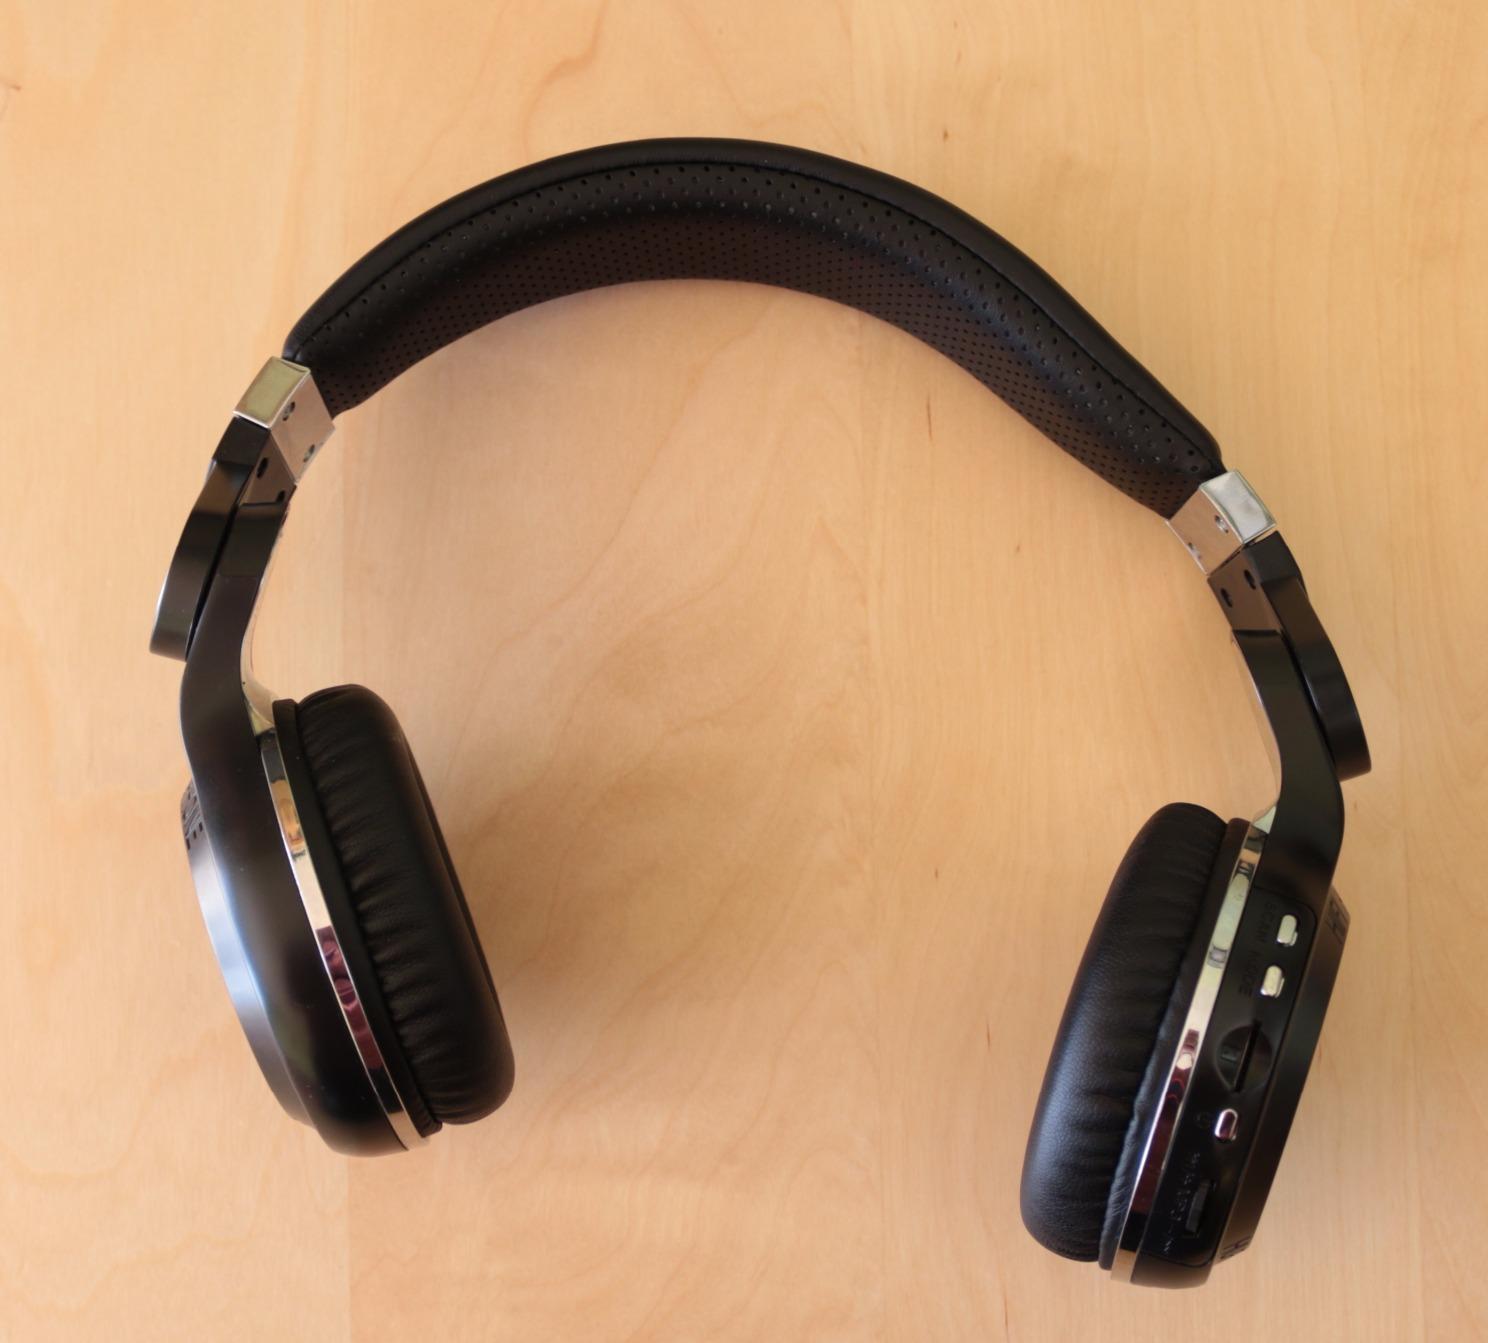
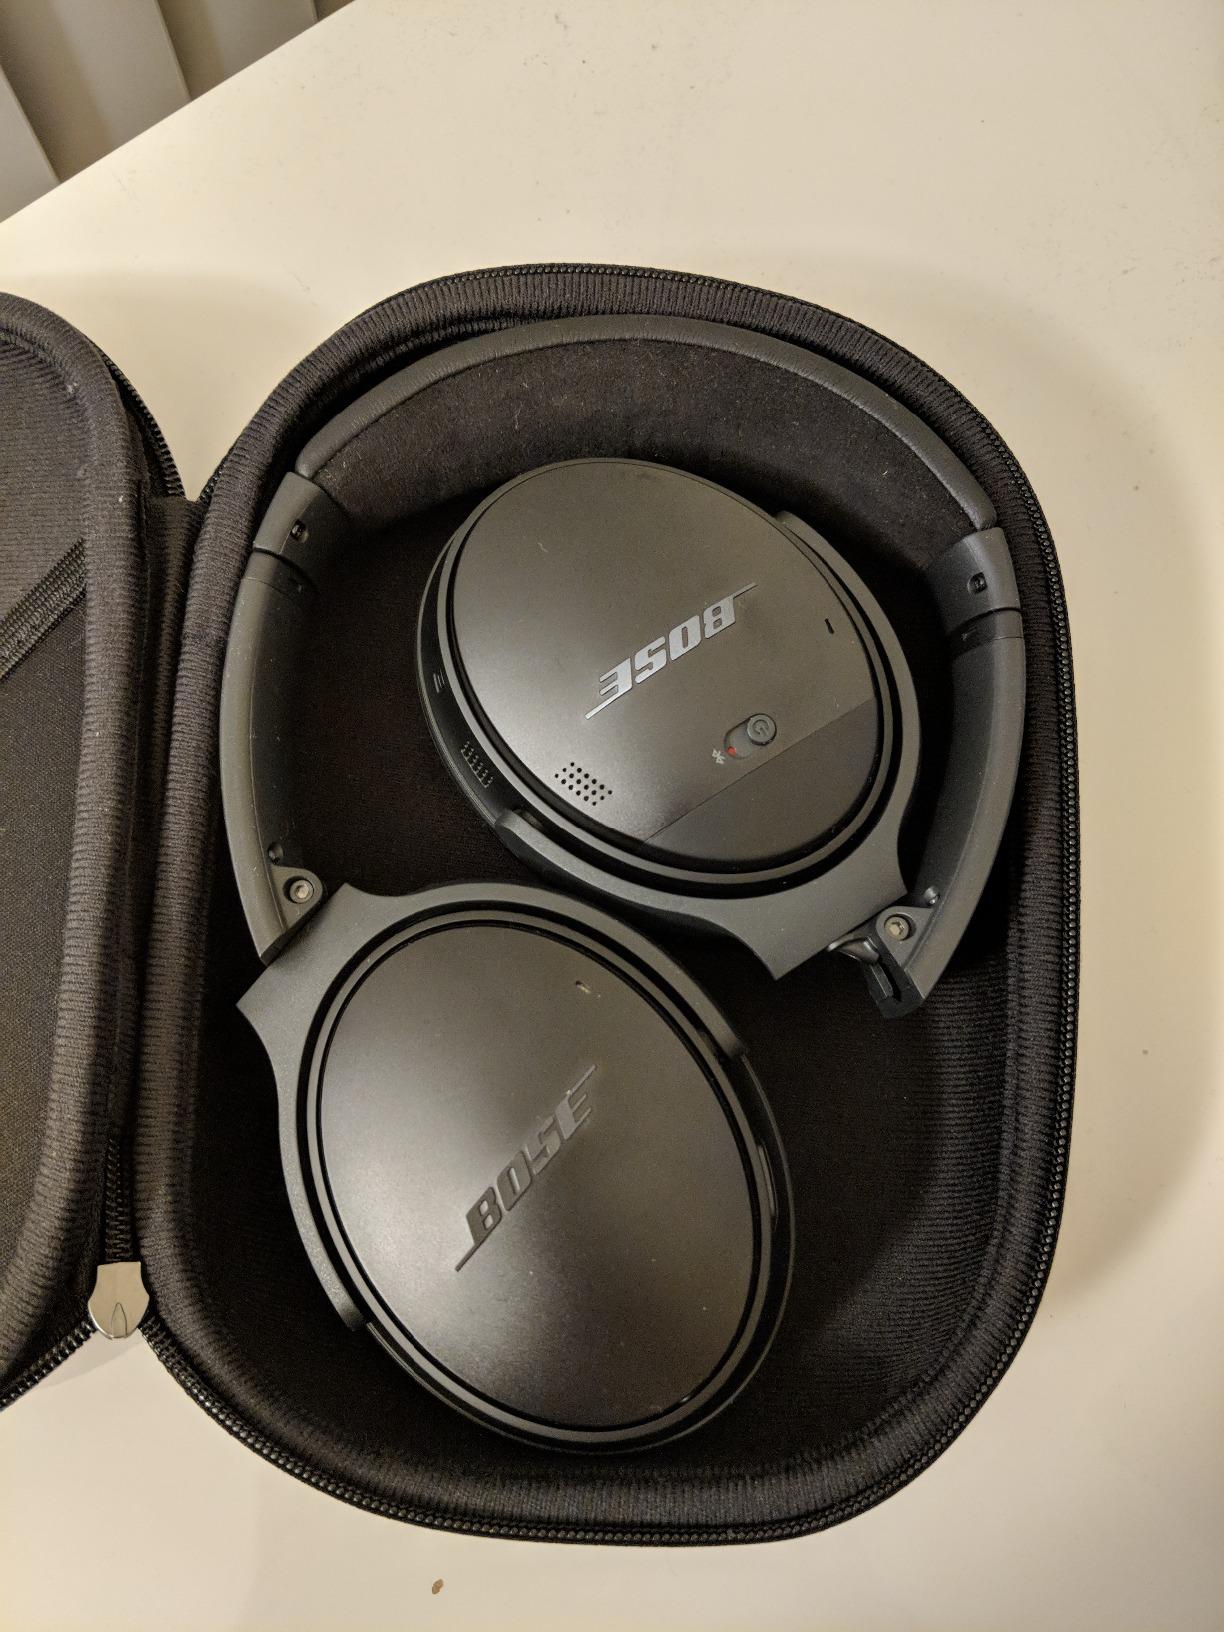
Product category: headphones
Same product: no